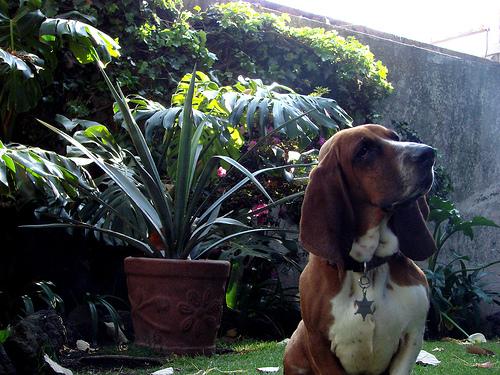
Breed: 241-n000100-basset